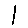
Label: 1